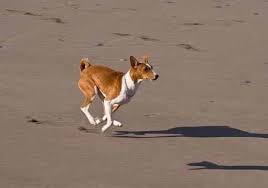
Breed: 243-n000103-basenji